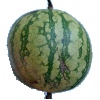
Label: Watermelon 1